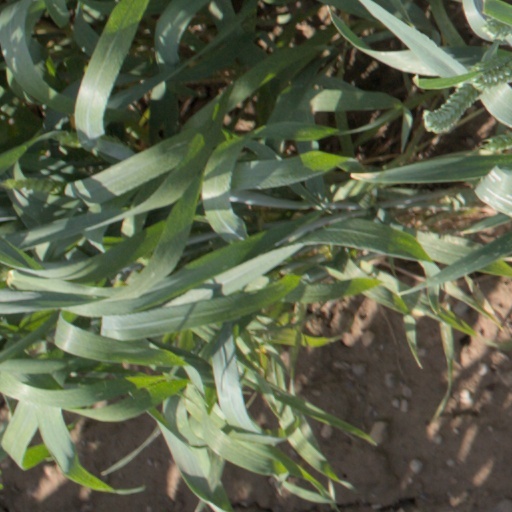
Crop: wheat